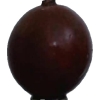
Label: gooseberry